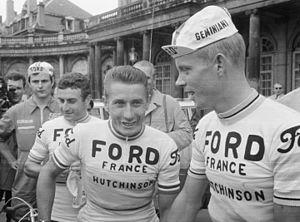
Le 53ᵉ Tour de France a lieu du 21 juin au 14 juillet 1966 sur 22 étapes pour 4 329 km. Il est remporté par le Français Lucien Aimar devant le Hollandais Jan Janssen et un autre Français Raymond Poulidor.
L'équipe cycliste Ford France, est une équipe cycliste française professionnelle. Créée en 1965, elle existe jusqu'en 1966.